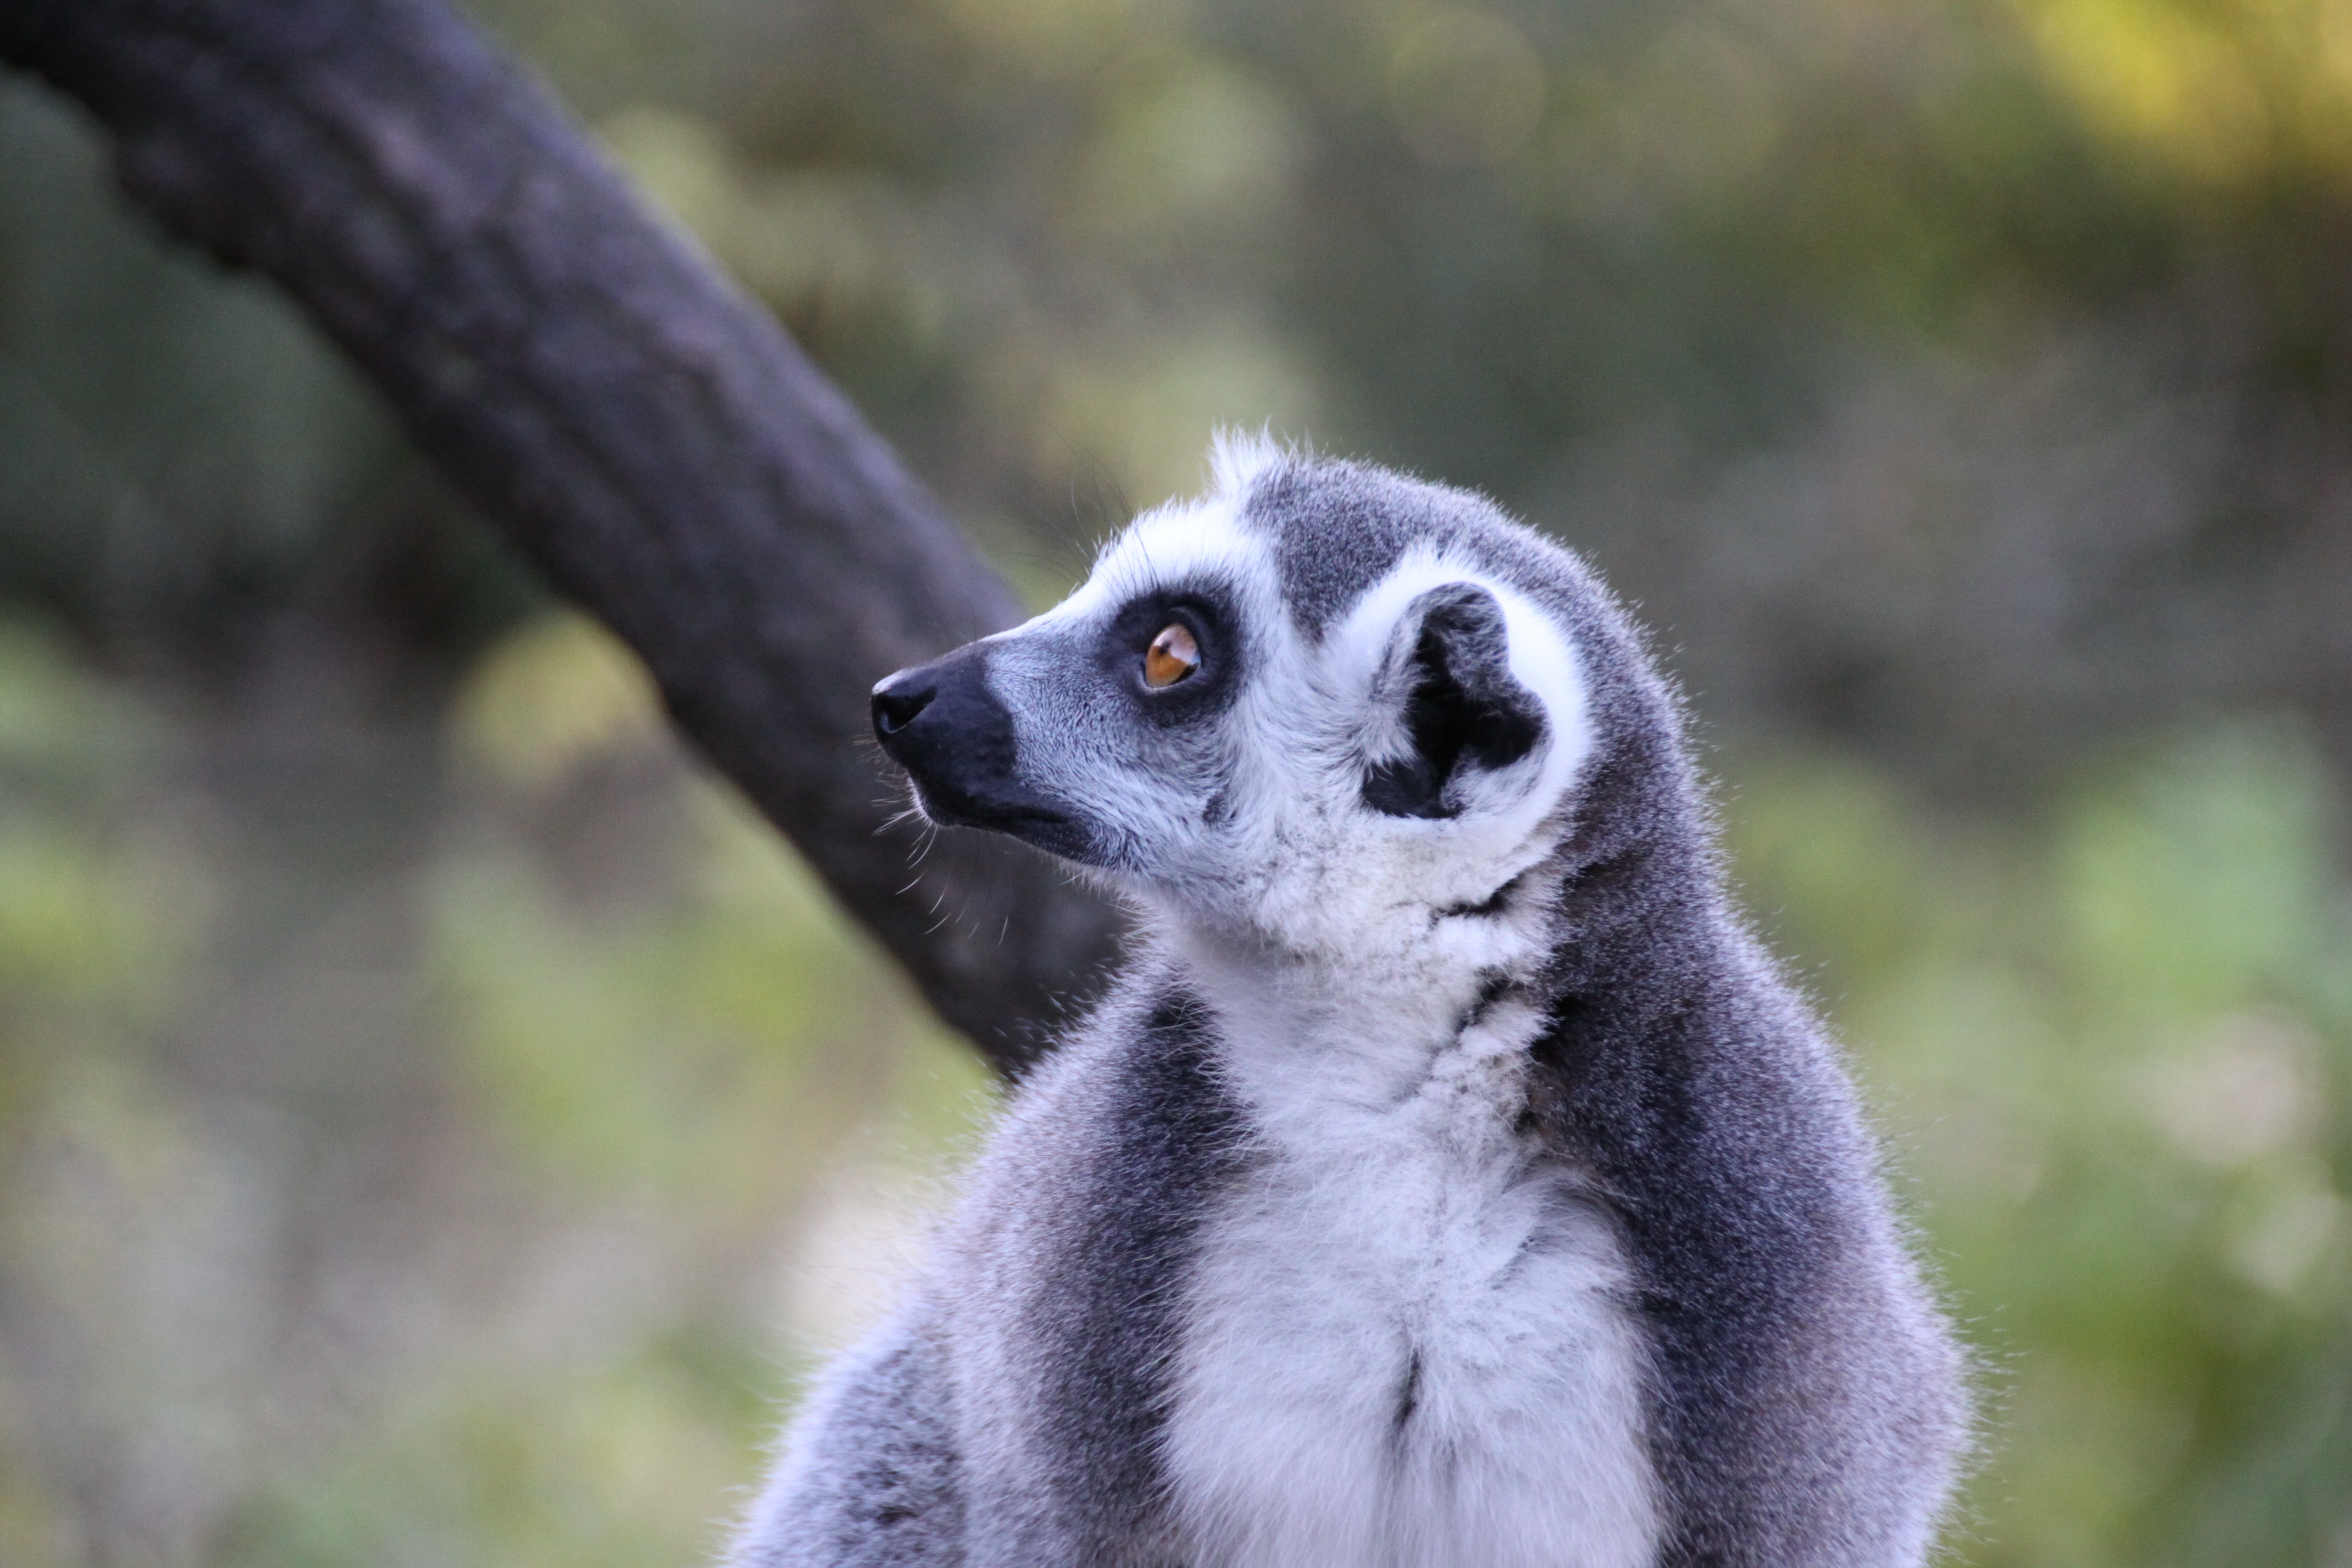
nature, animal, wildlife, wild, zoo, mammal, fauna, primate, madagascar, vertebrate, lemur, meerkat